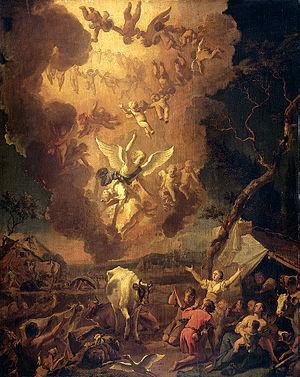
Abraham Hondius ou Abraham Danielsz. Hondius ou Abraham de Hondt est un peintre néerlandais du siècle d'or. Il est connu pour ses peintures de paysages, de scènes de chasse, de scènes de genre militaire, de scènes religieuses et de portraits.